Christopher Rocchia

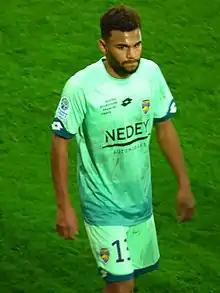
Rocchia with Sochaux in 2019

Christopher Rocchia (born 1 February 1998) is a French professional footballer who plays as a left-back for club Villefranche.